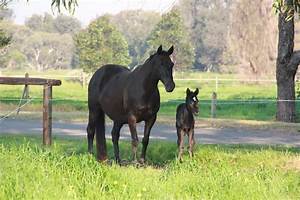
Label: horse